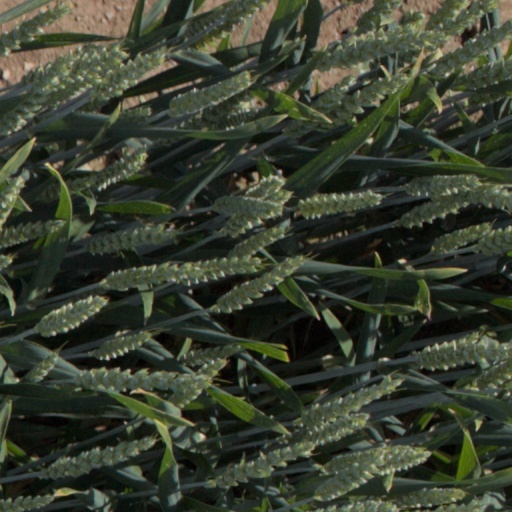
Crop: wheat